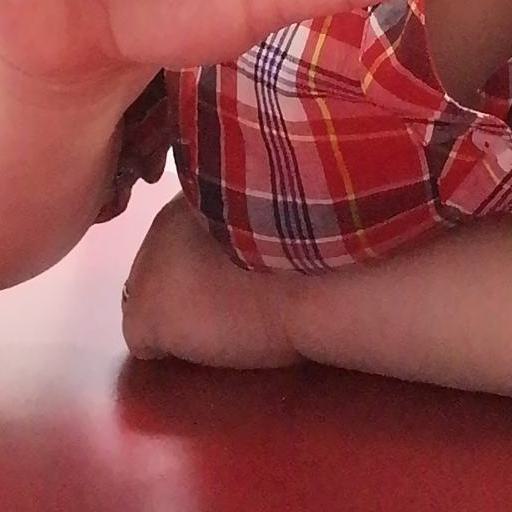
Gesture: no_gesture